Glenbow Museum

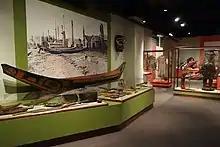
Artifacts from the indigenous peoples of North America on display at the Glenbow Museum

The Arms and Armour portion of the collection features a number of European and Japanese arms and armour. In particular, the museum's collection of Japanese armour and arms is the largest collection of its kind in Canada. The collection sorted under Canada at War primarily focuses on the role of Canada, and Alberta, during the North-West Rebellion, World War I, World War II, and the Korean War. The Mounted Police section includes a number of artifacts relating to the development of the North-West Mounted Police, and its successor, the Royal Canadian Mounted Police.